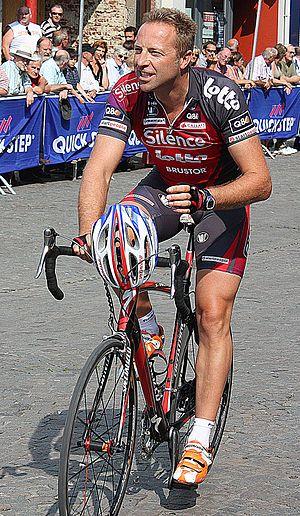
Jo Planckaert Criterium Aalst 2008